Line 6 (Montreal Metro)

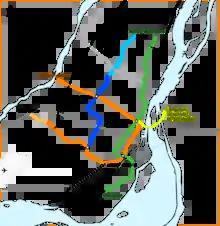
Metro lines and proposed extensions in 1984

Line 6 was a proposed surface-running line of the Montreal Metro. Unlike the rubber-tire technology used on the Metro's current lines, Line 6's trains would have run on steel wheels. Planned as the first of a series of new "regional metro" lines along existing railways in 1979 (similar in concept to the Paris RER and San Francisco BART), the Ministère de Transport du Québec (MTQ) expected Line 6 to begin service along 23.3 km of Canadian National railway tracks by 1989. According to a MTQ proposal from 1982, Line 6 would have intersected the Orange Line (Line 2) at Du College and Sauve stations, and along with a planned transfer with the also-unbuilt Red Line, or Line 3, the line would have had 11 stations overall. Running along the northern part of the island, it would have passed through the districts of St. Laurent, Ahuntsic, Saint-Michel, Montreal-Nord, Riviere-des-Prairies and Pointe-aux-Trembles. Planned stations included elevated stops along viaducts, and others at ground level.